Men of the Sky (1931 film)

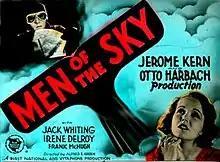
Film lobby card

Men of the Sky (aka Call of the East' and Stolen Dreams ) is a 1931 all-talking American pre-Code musical drama film, directed by Albert E. Green which was produced by Warner Bros. in 1930 and released in 1931. "Men of the Sky" stars Irene Delroy and Jack Whiting. Although aircraft were seen in the film, "Men of the Sky" was more of a spy drama.